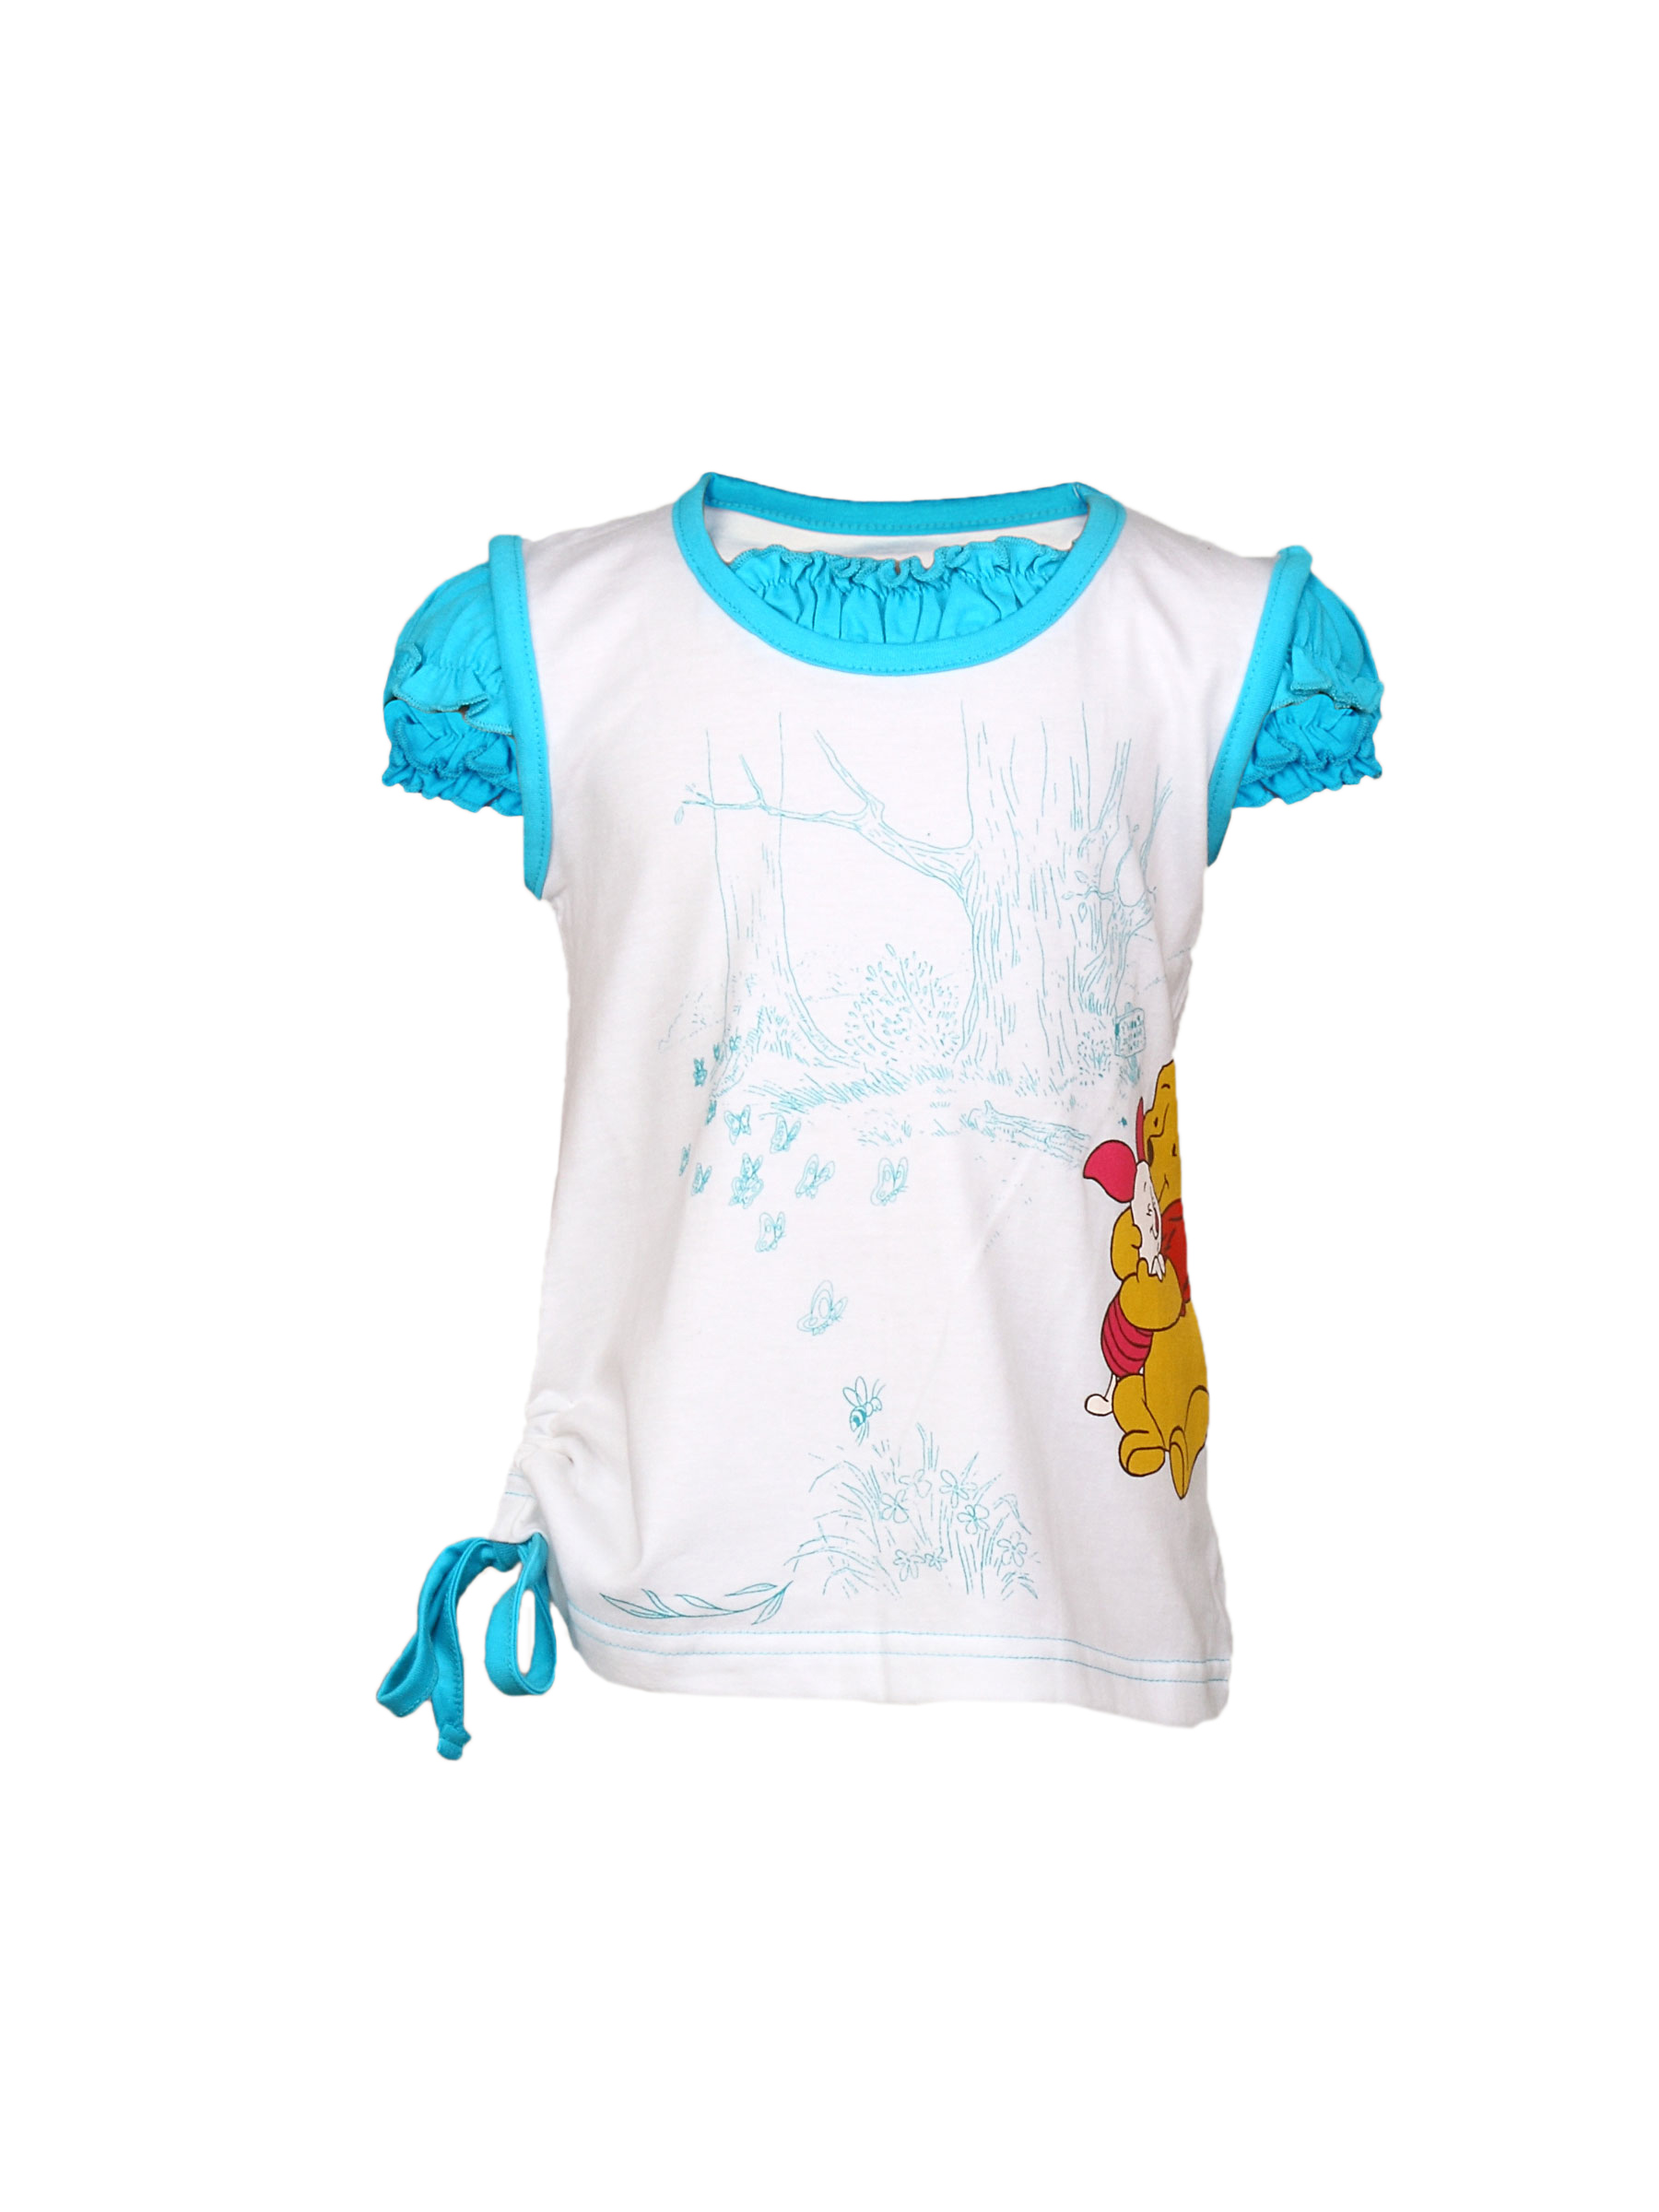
Disney Kids Girl's Pooh And Tree White Kidswear
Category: Apparel / Topwear / Tshirts
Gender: Girls
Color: White
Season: Summer 2011
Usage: Casual